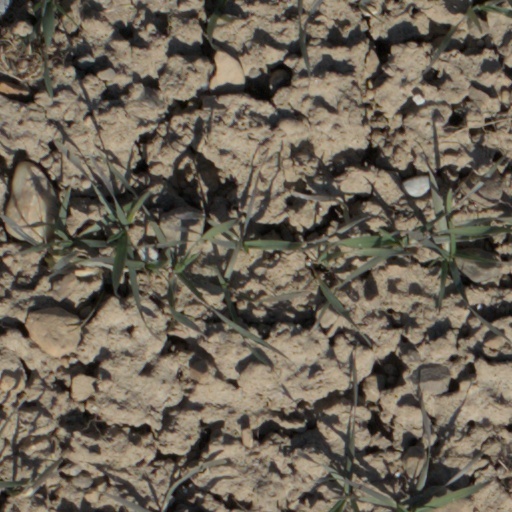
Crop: wheat